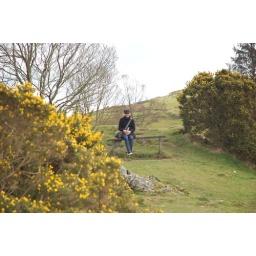
Note the hill in the background is the scene for snow ball pics above!